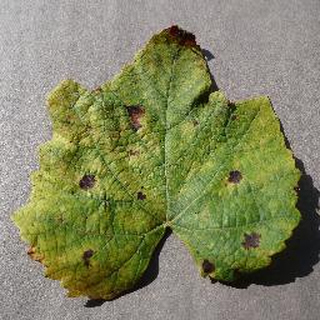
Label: grape_leaf_blight